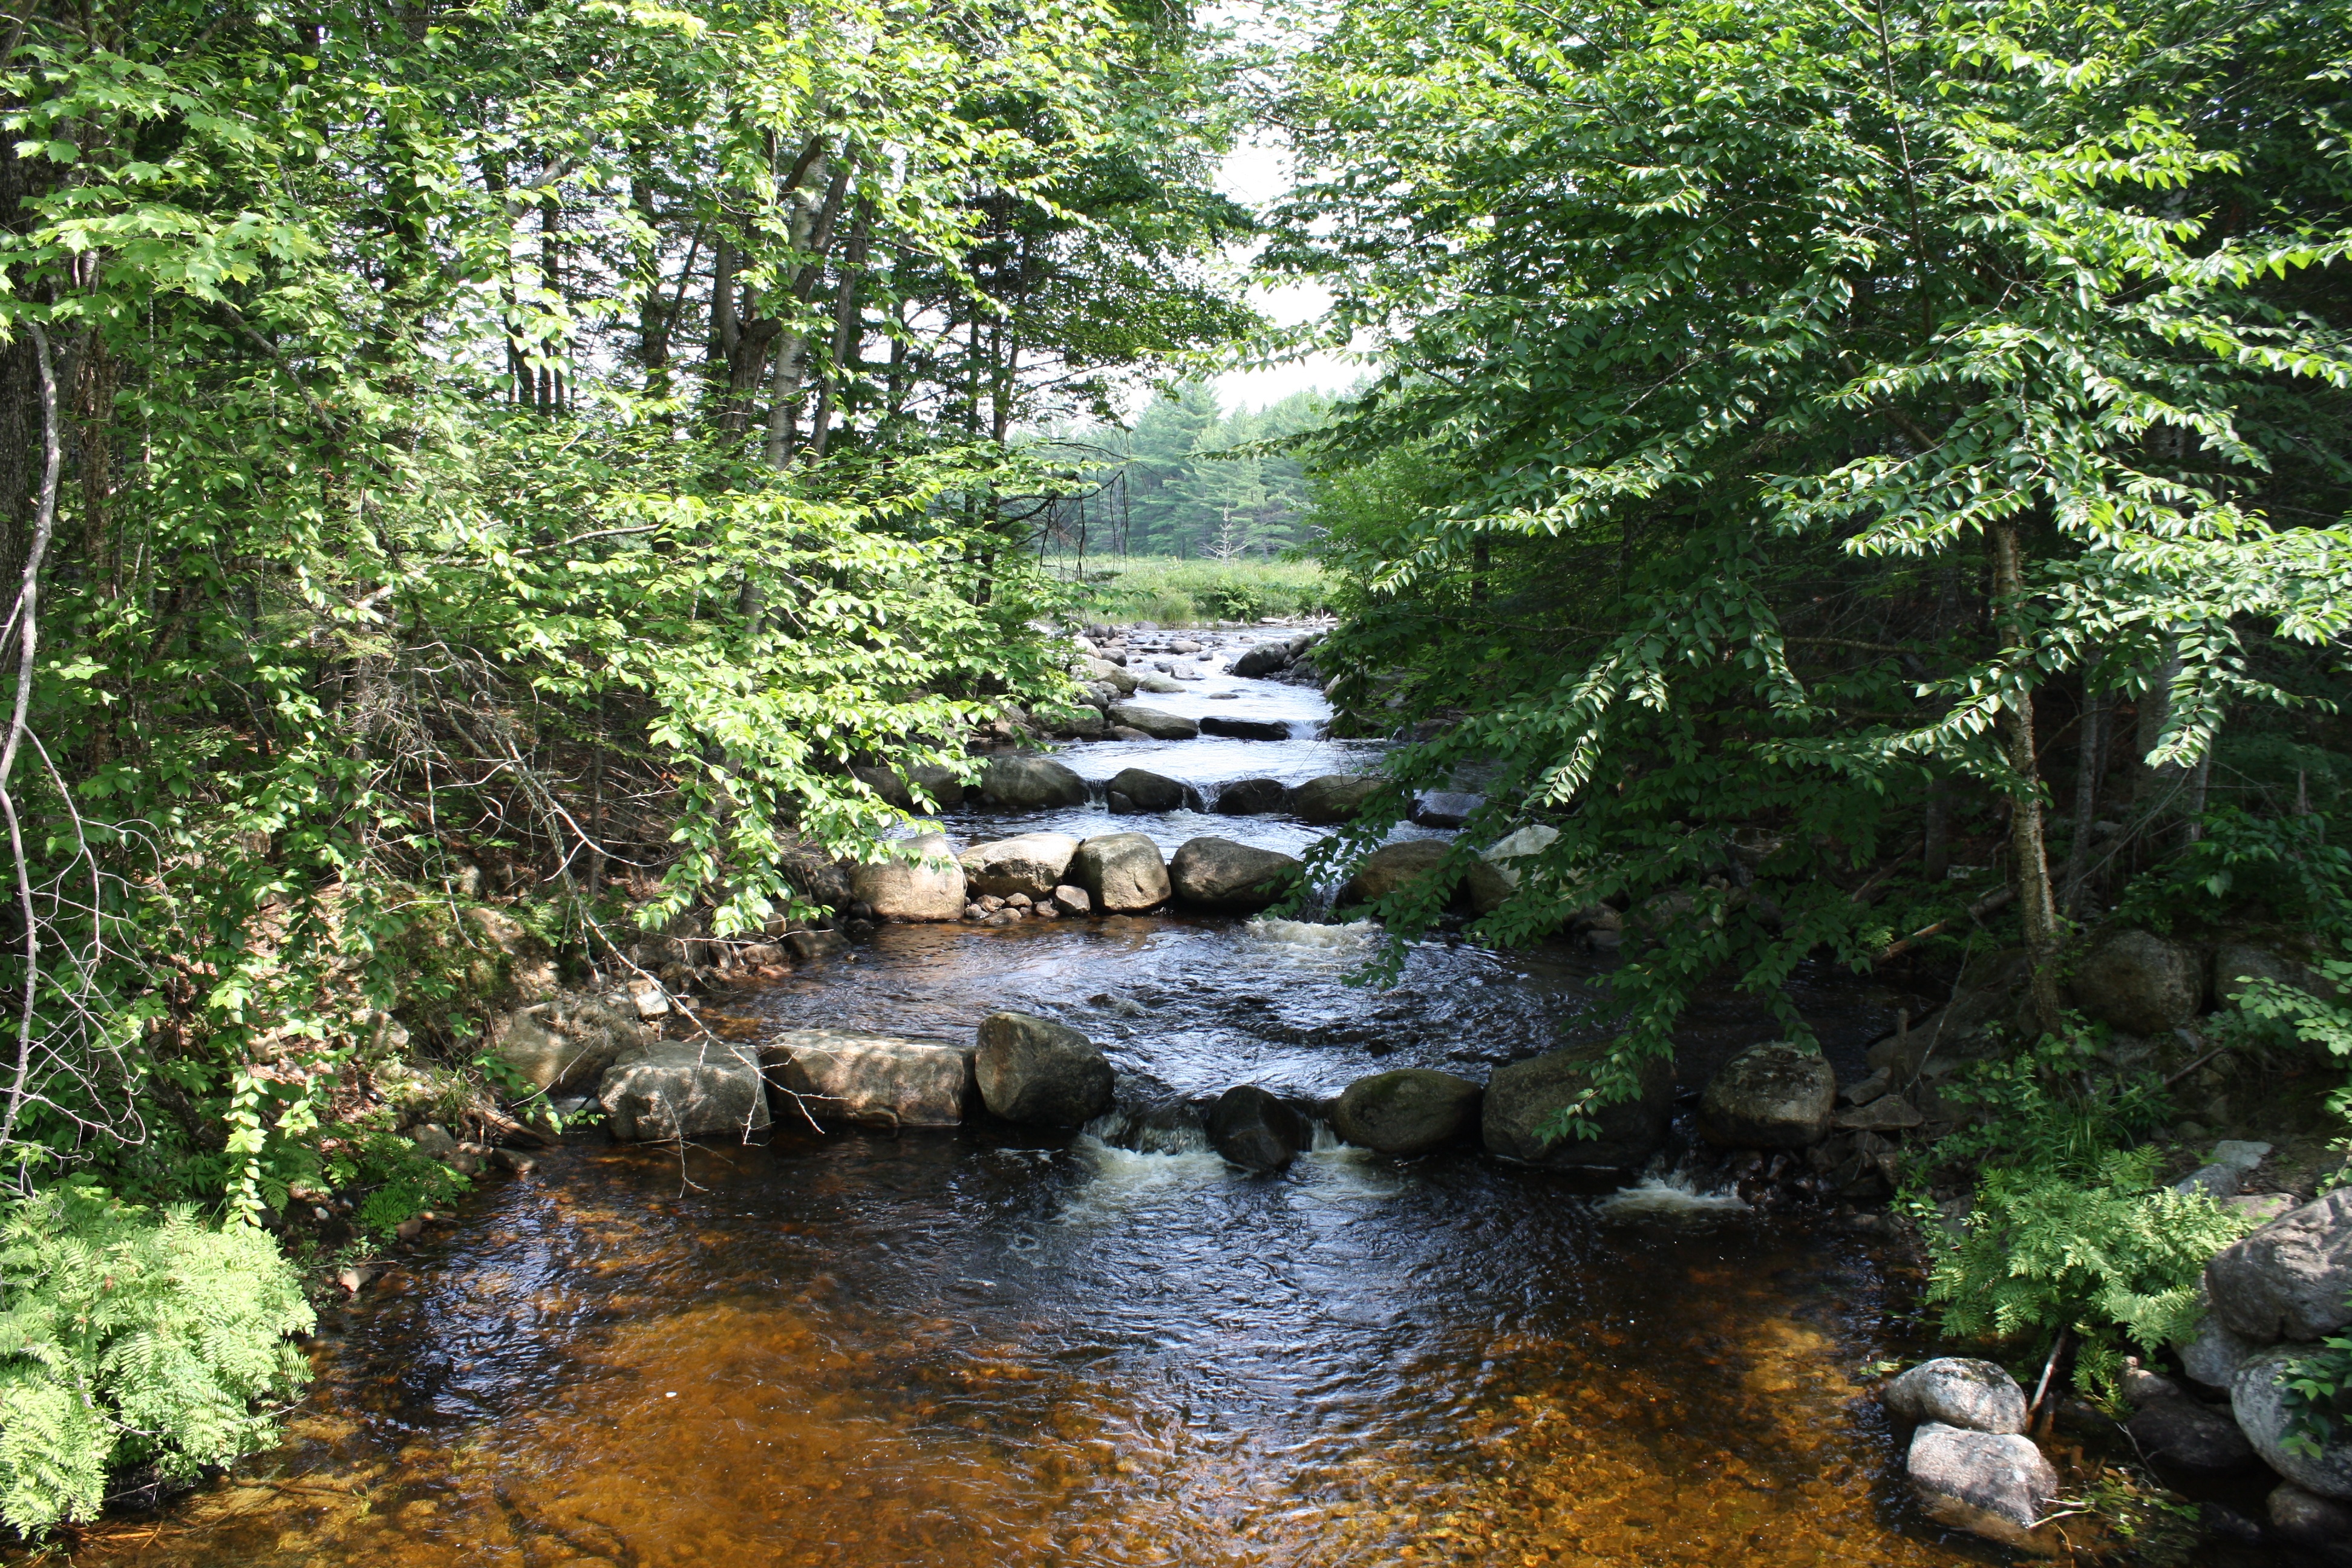
tree, water, forest, waterfall, creek, wilderness, river, valley, wildlife, swim, stream, jungle, rapid, body of water, upstream, passageway, vegetation, rainforest, passage, conservation, spawn, woodland, habitat, water feature, ecosystem, watercourse, migrate, nature reserve, fish ladder, old growth forest, natural environment, fishway, fish pass, fish steps